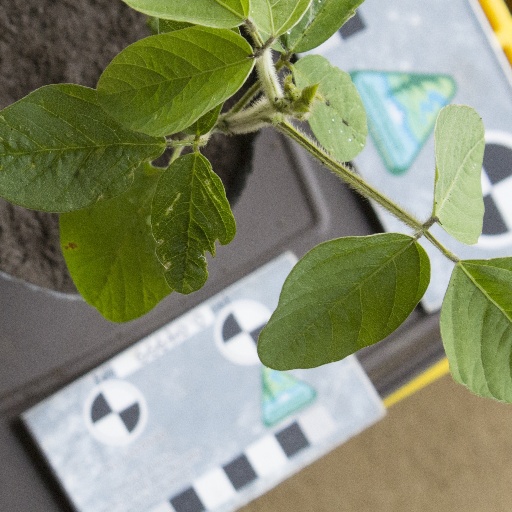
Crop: soybean